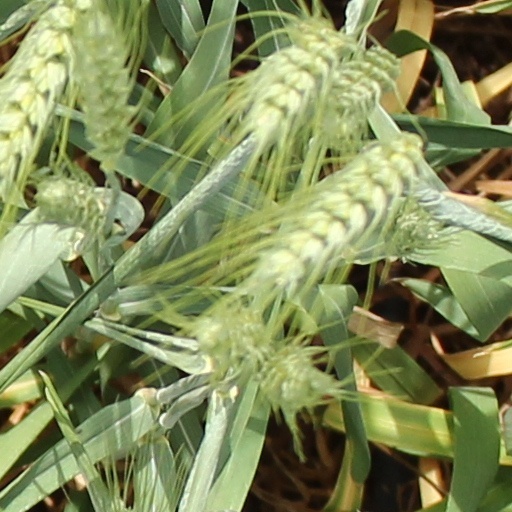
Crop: wheat